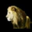
Label: lion